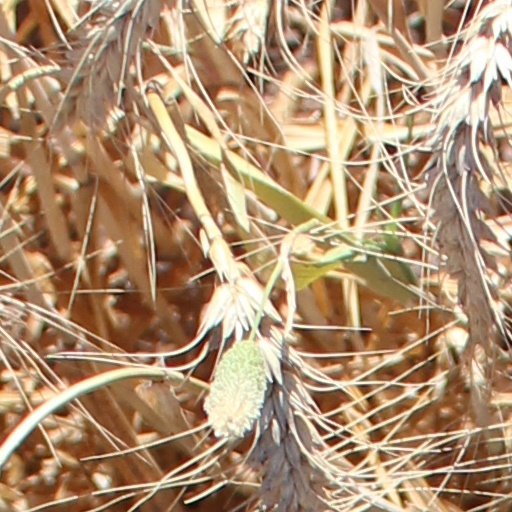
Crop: wheat